Santa Maria in Domnica

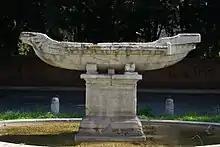
Fontana della Navicella

The appellation "alla Navicella" denotes "near the little ship", and refers to the sculpture of a Roman ship that has been in this location since ancient times, possibly as a votive offering at an ancient temple. Pope Leo X turned it into a fountain (Fontana della Navicella) in front of the church.